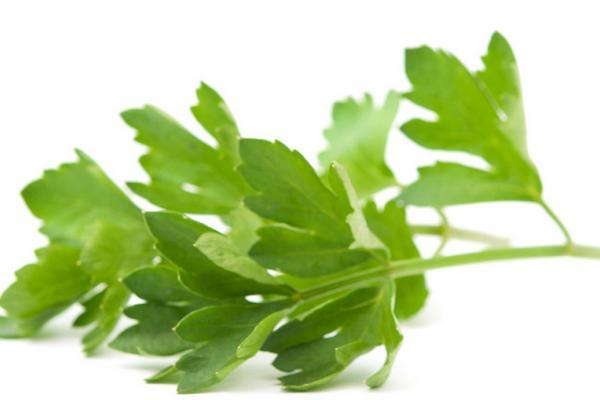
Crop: unknown
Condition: celery